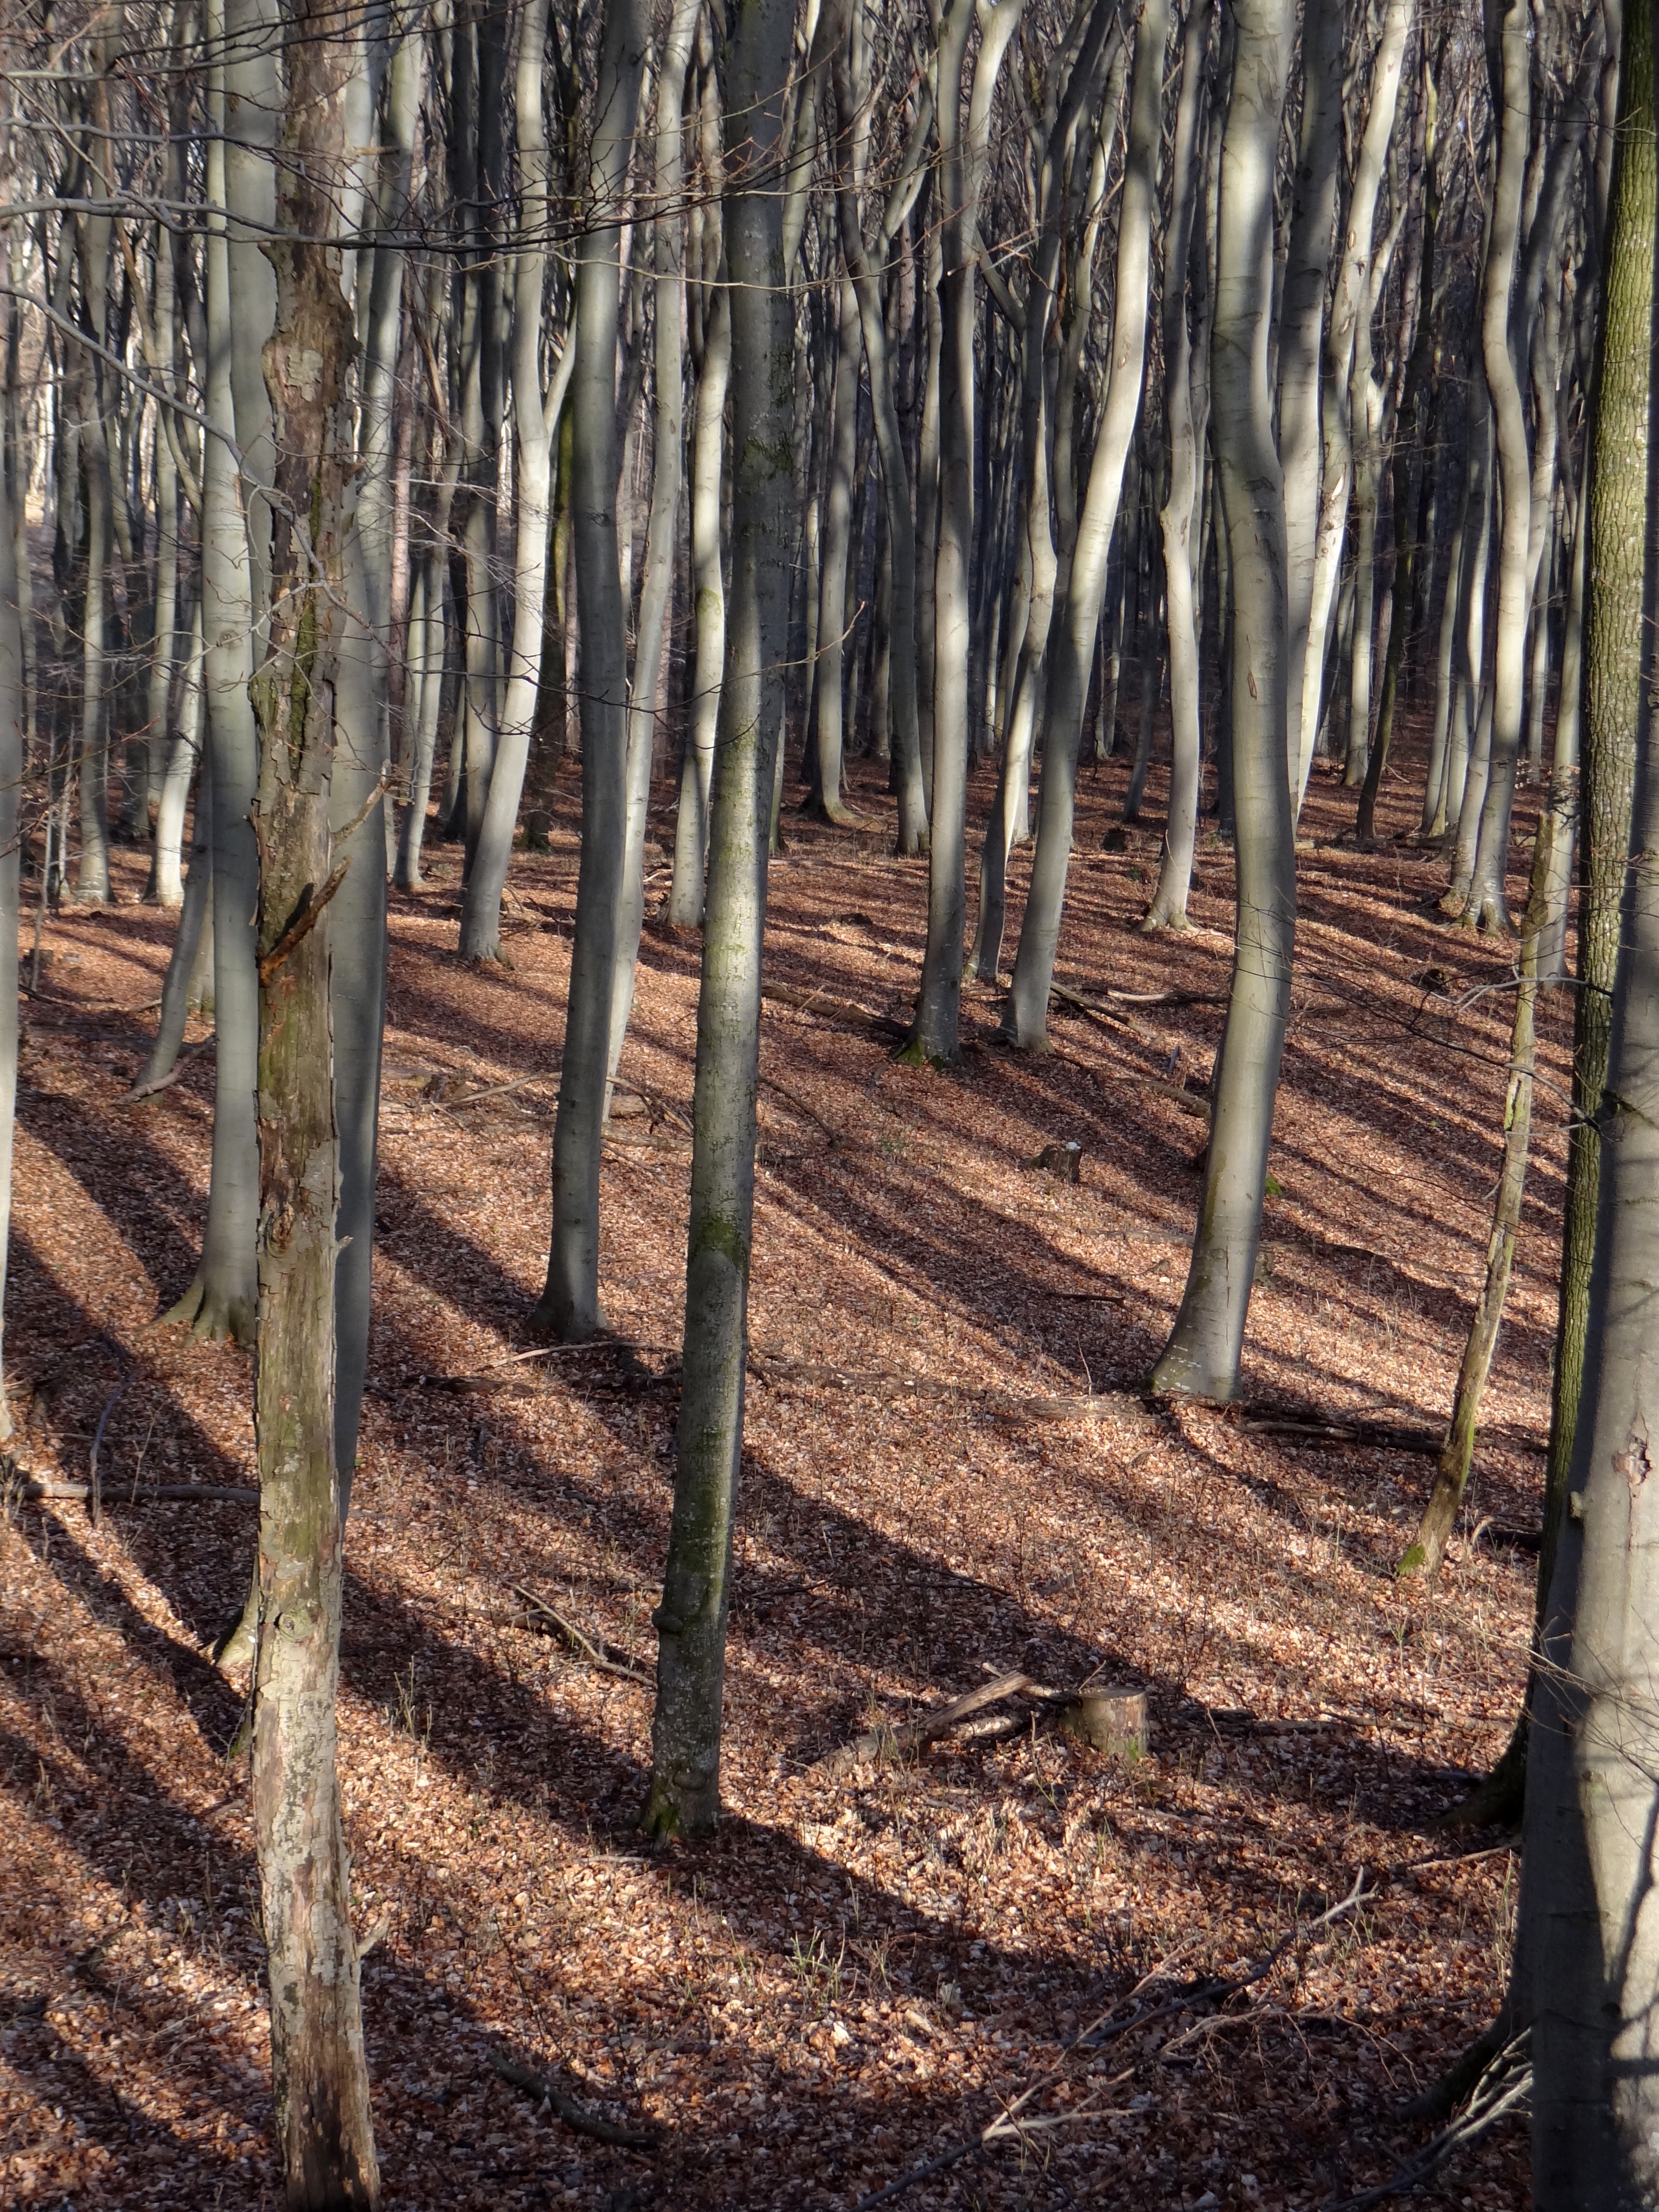
tree, nature, forest, plant, wood, leaf, trunk, autumn, soil, agriculture, season, trees, leaves, woodland, habitat, beech, strains, natural environment, woody plant